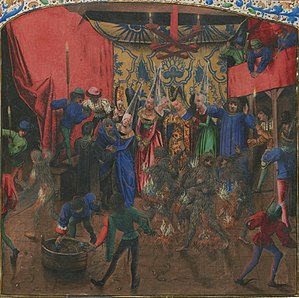
Isabella af Bayern / Karls sygdom
Bal des Ardents i en miniatur fra Froissarts Chroniques: Karl 6. kryber sig sammen under hertuginden af Berrys nederdel i midten til venstre og brændende dansere i centrum
Isabella af Bayern var dronning af Frankrig mellem 1385 og 1422. Hun blev født i Huset Wittelsbach som den ældste datter af hertugen Stefan 3. af Bayern-Ingolstadt og Taddea Visconti af Milano. I en alder af 15 eller 16 år blev Isabella sendt til den unge Kong Karl 6. af Frankrig. Parret blev gift sig tre dage efter deres første møde.